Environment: lab
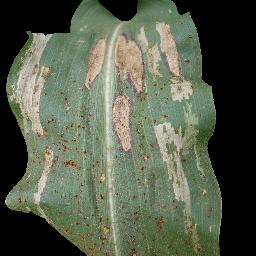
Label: common_rust